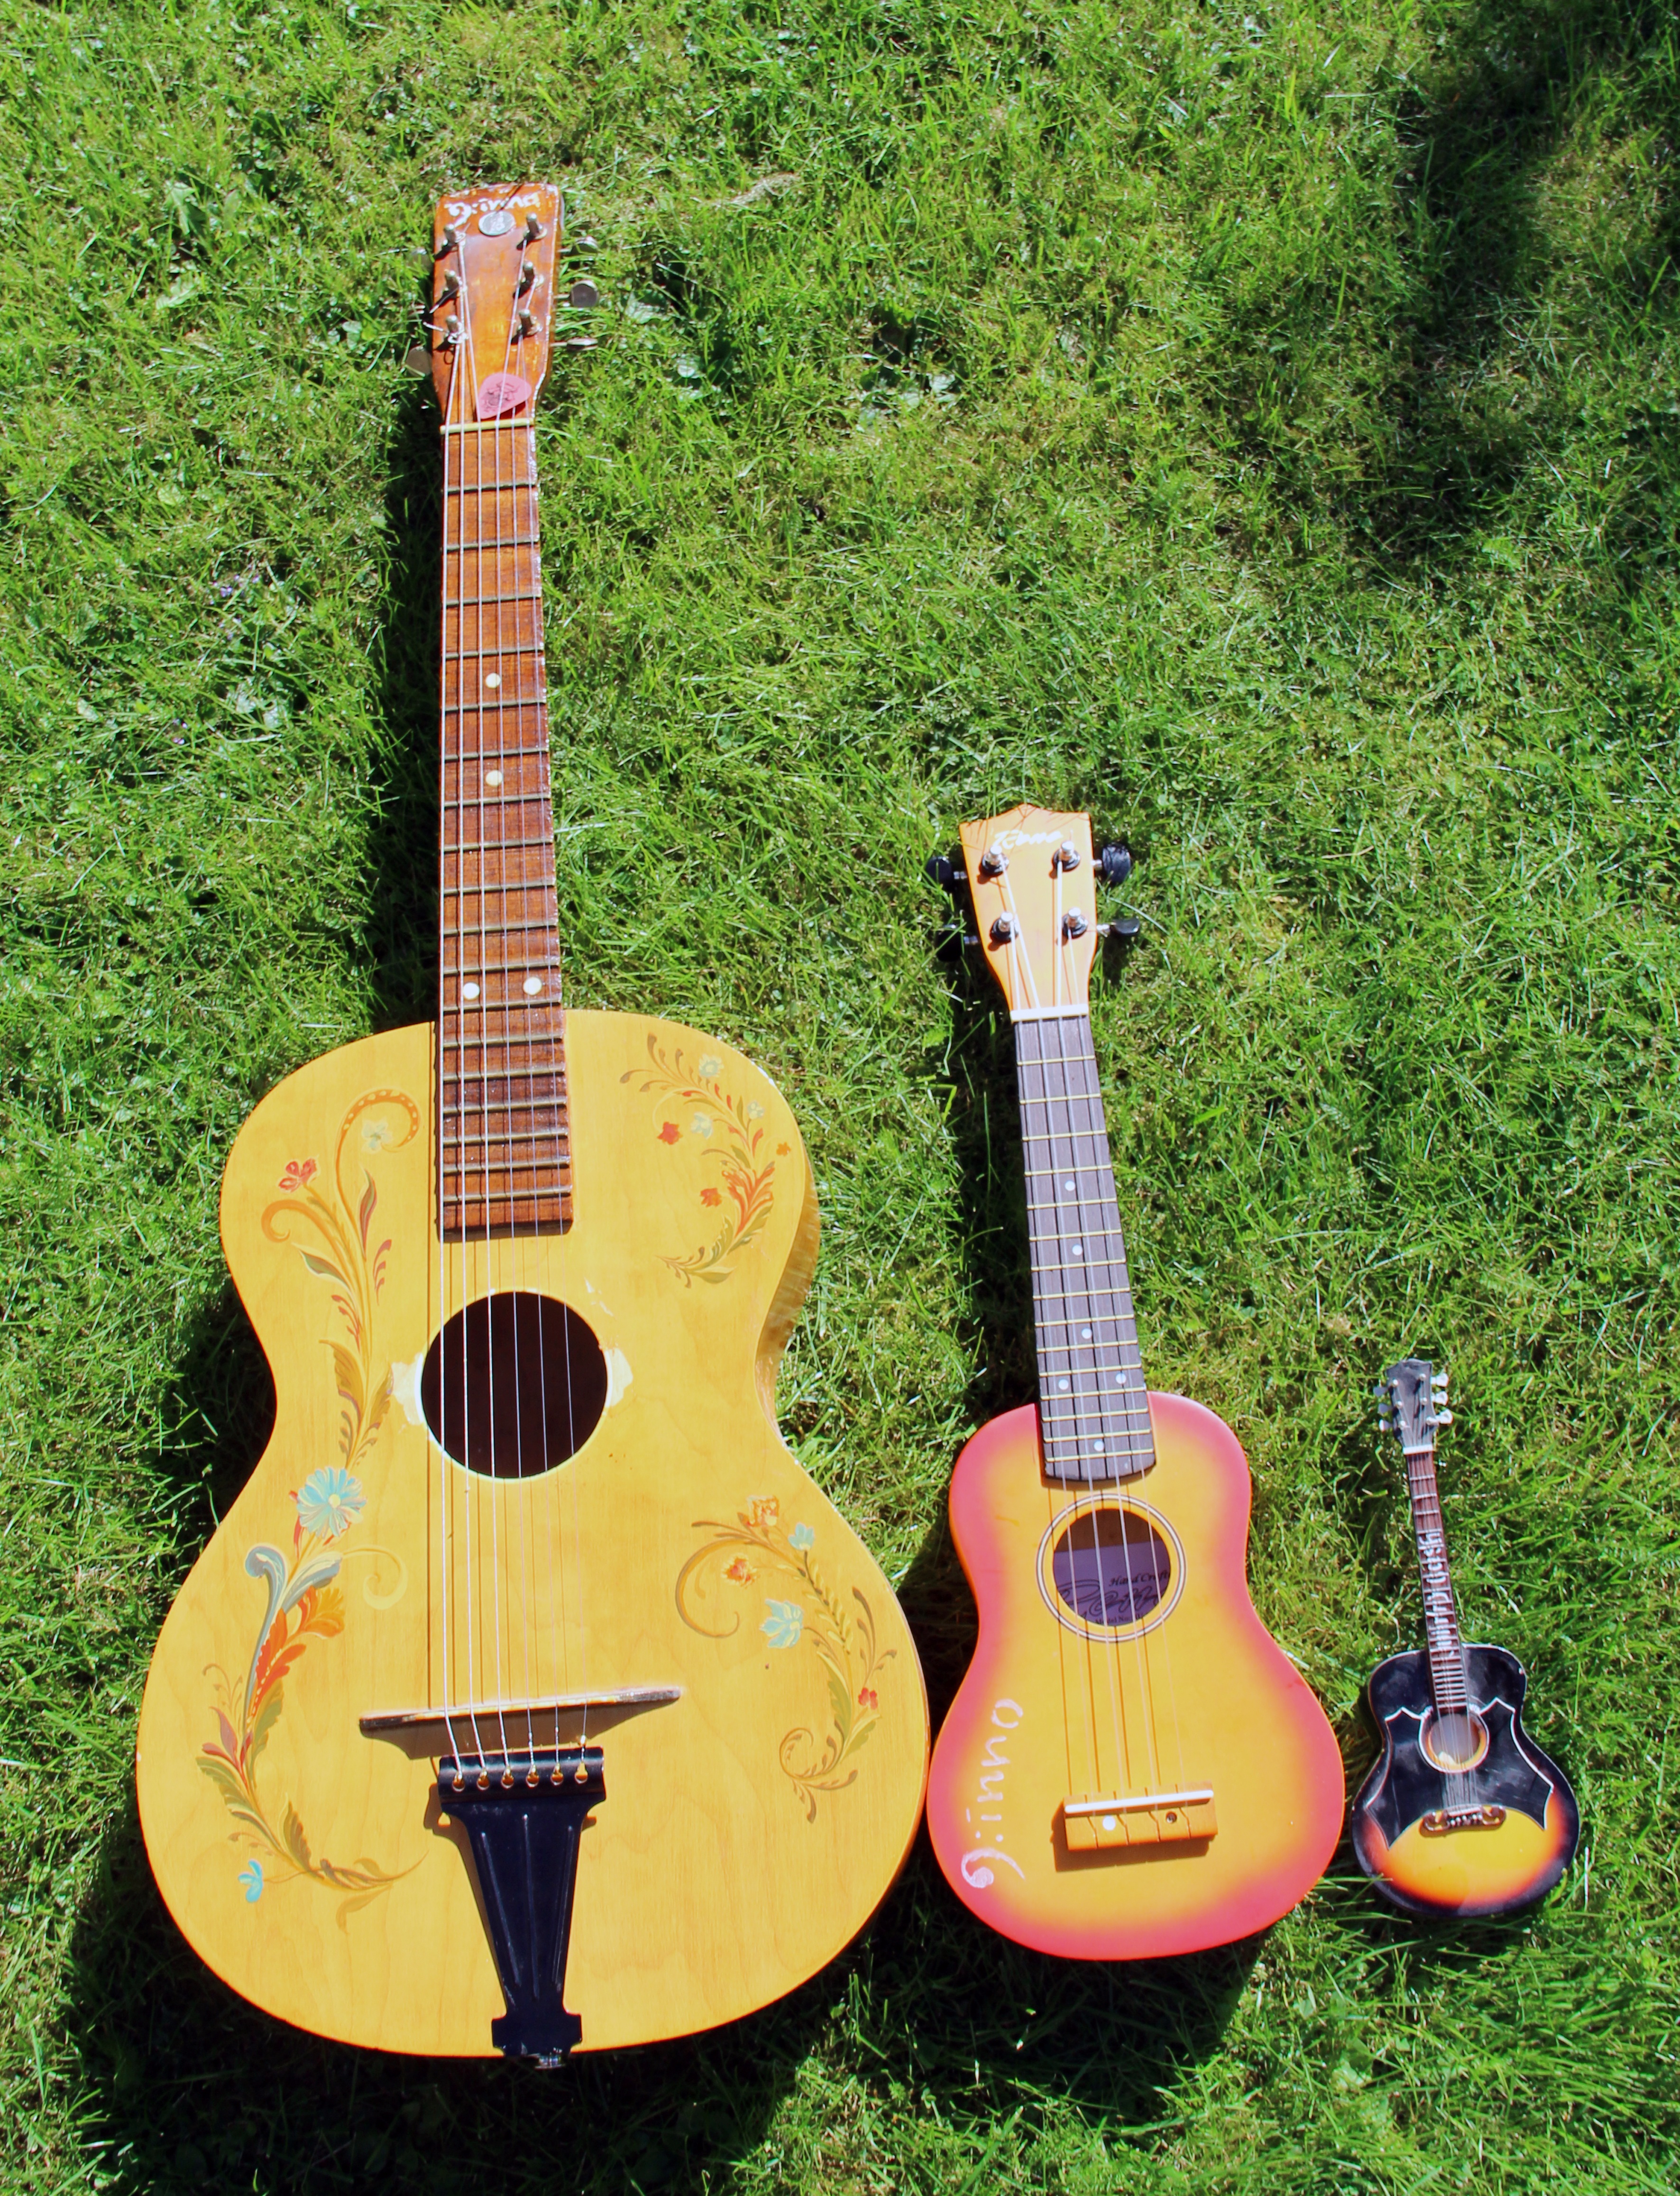
guitar, acoustic guitar, electric guitar, musical instrument, bass guitar, cuatro, gitarer, stor, st rre, st rst, string instrument, plucked string instruments, acoustic electric guitar, vihuela